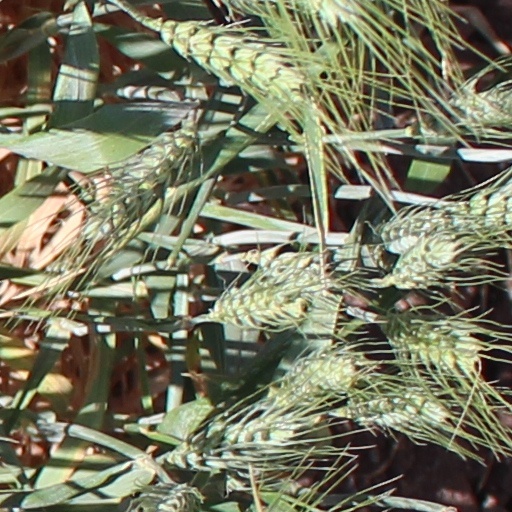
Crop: wheat